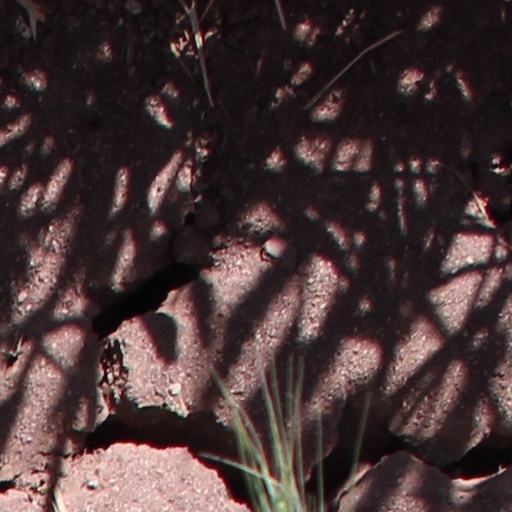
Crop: wheat